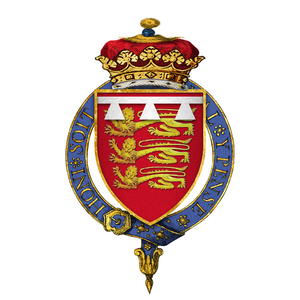
John de Mowbray, 4ᵉ duc de Norfolk, né le 18 octobre 1444 et mort le 14 janvier 1476, est un noble anglais.